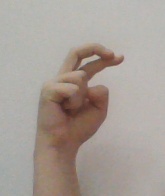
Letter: zay